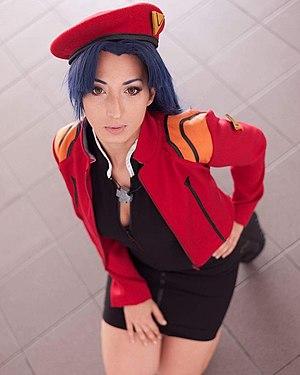
Misato Katsuragi est l'un des personnages principaux de la série d'animation japonaise Neon Genesis Evangelion, de son film conclusif The End of Evangelion et de la tétralogie cinématographique Rebuild of Evangelion. Elle apparaît également dans les nombreuses adaptations en manga et jeu vidéo que la série a connu depuis sa création en 1995.